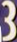
Number: 3